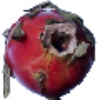
Label: red_pitahaya